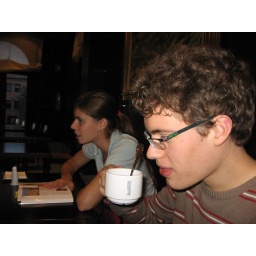
ergens in de bar van een ****-hotel